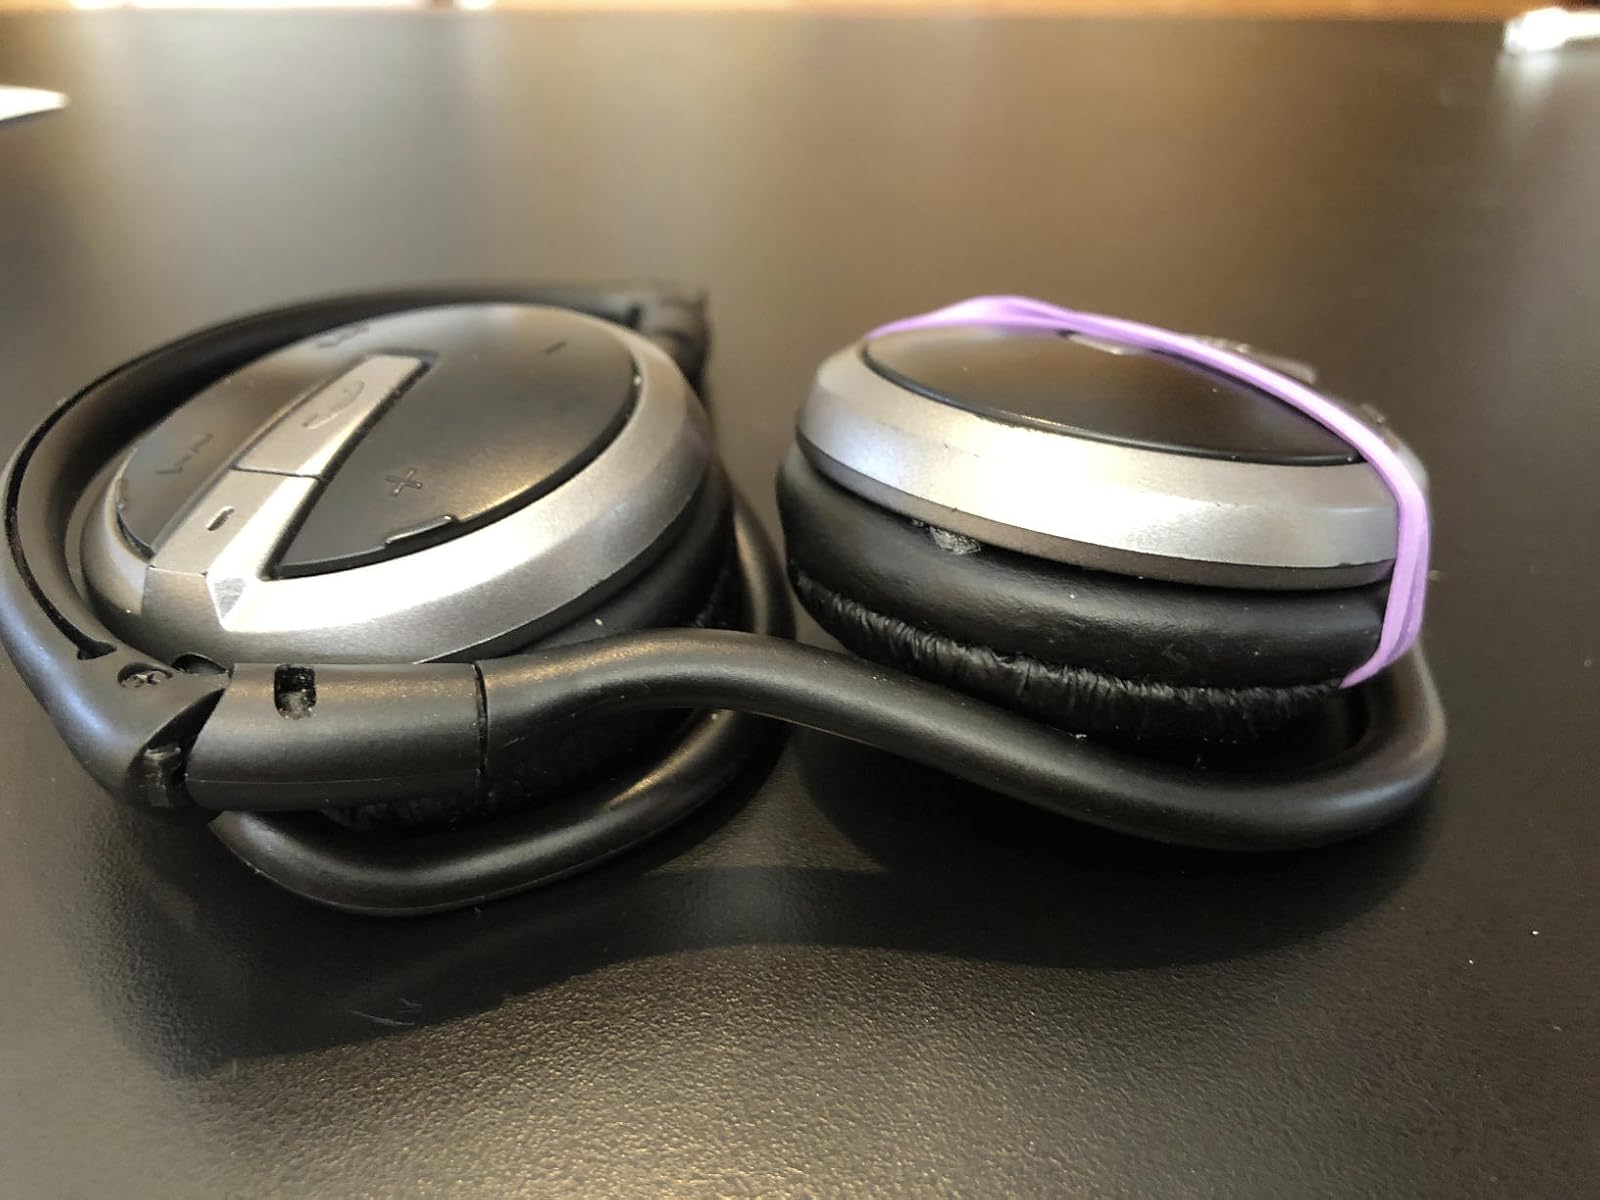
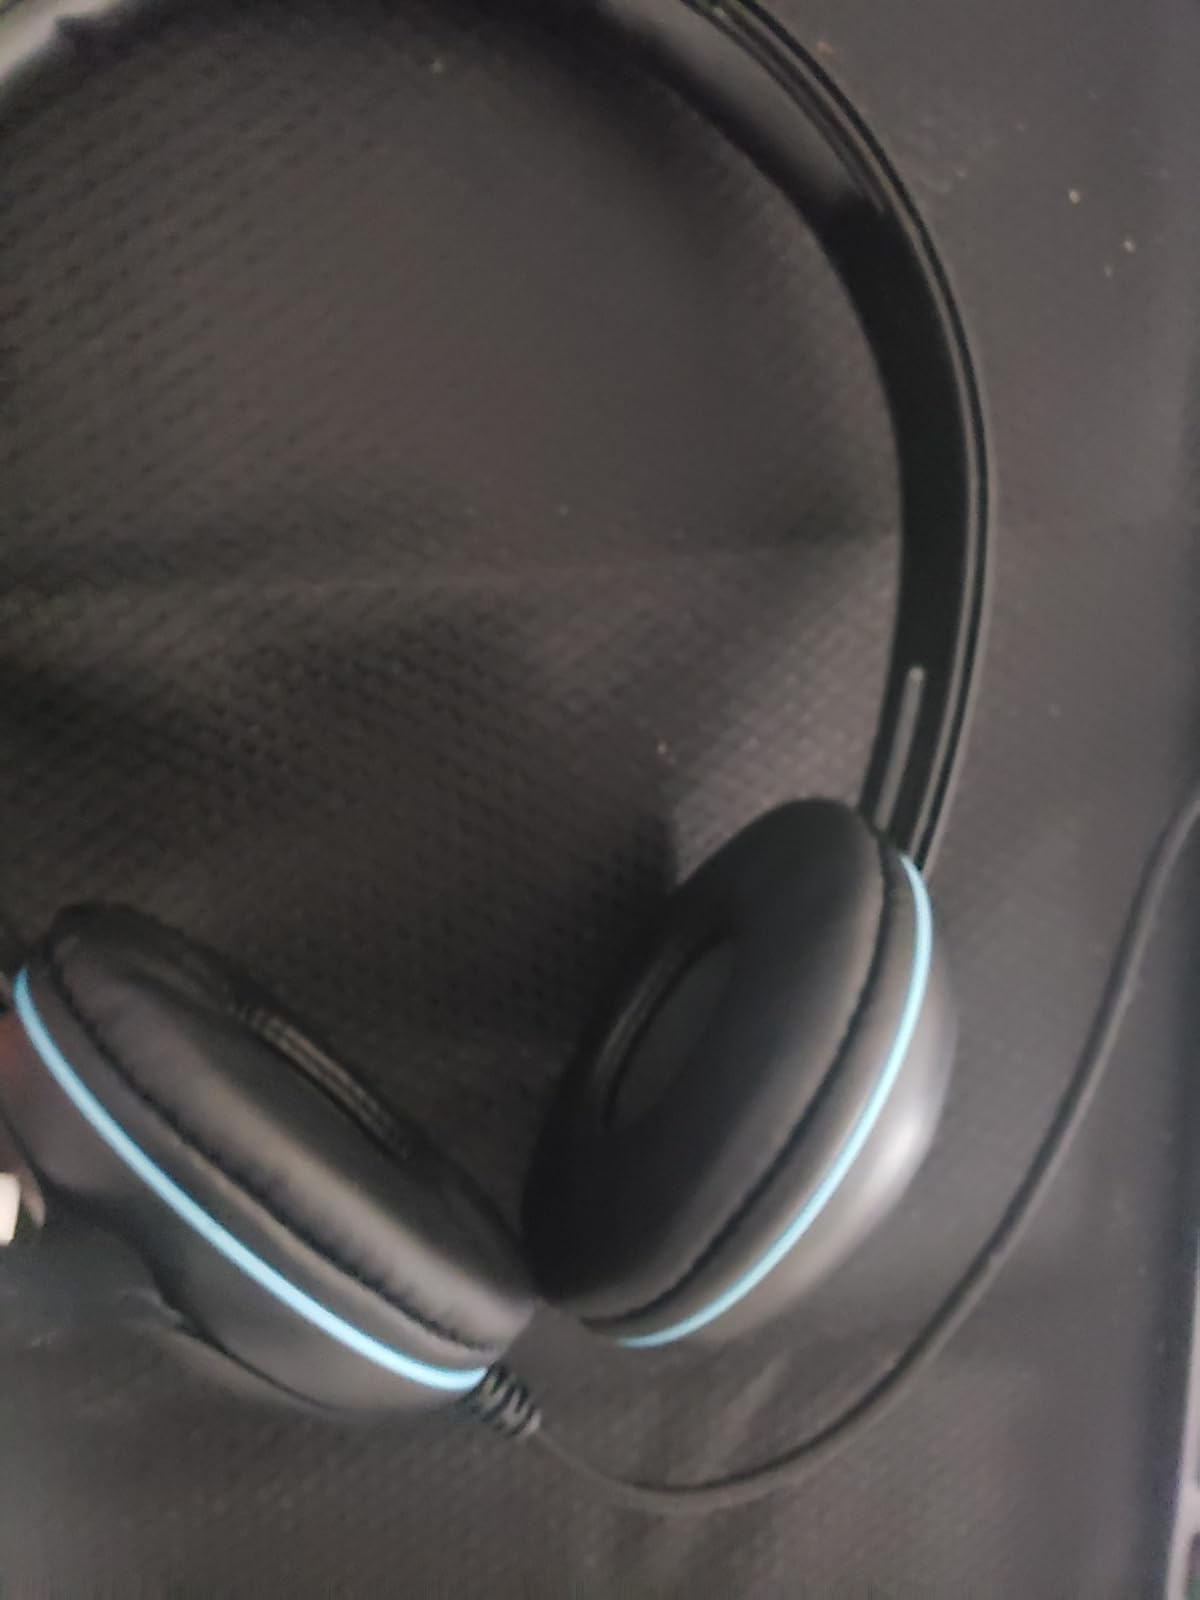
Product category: headphones
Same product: no